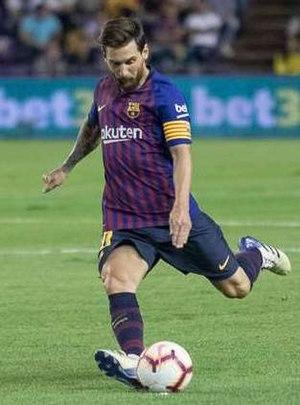
Le maillot du FC Barcelone est composé de barres verticales bleues et grenats depuis la fondation du club en 1899.
Lionel Messi, parfois surnommé Leo Messi, né le 24 juin 1987 à Rosario, est un footballeur international argentin évoluant au poste d'attaquant au FC Barcelone.